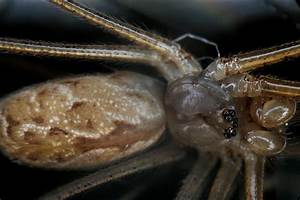
Label: ragno